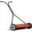
Label: lawn_mower